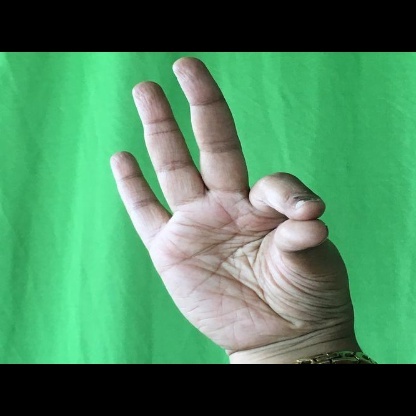
Mudra: Hamsasyam